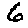
Label: 6